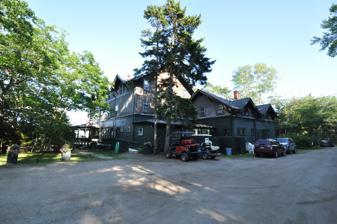
Building: Small Point Club
Country: Unknown
Year built: 1896
United States historic place Small Point Club U.S. National Register of Historic Places Show map of Maine Show map of the United States Location 64 Club Road, Phippbsburg, Maine Coordinates 43°43′16″N 69°50′14″W / 43.72111°N 69.83722°W / 43.72111; -69.83722 Area less than one acre Built 1896 ( 1896 ) Architect Neal, Joseph L. Architectural style Late Victorian NRHP reference No. 99000376 Added to NRHP March 25, 1999 The Small Point Club is a historic private social club at 64 Club Road in the Small Point area of Phippsburg, Maine .  Built in 1896 as part of a summer development started by Joseph Homan Manley , it is a fine local example of Victorian Stick and Shingle style architecture, designed by Maine native Joseph L. Neal.  It was listed on the National Register of Historic Places in 1999. Description and history The Small Point Club is located near the end of Club Road, a spur road leading to the shore on the Small Point peninsula, the southernmost tip of Phippsburg.  It is set on the east side of the road and overlooks the Gulf of Maine .  It is a three-story wood frame structure, with its main block oriented east-west, and a secondary two-story service wing attached to the southwest corner, oriented north-south.  Its sections are covered by gabled roofs, with cross-gables on the eaves supported by large brackets.  The exterior is clad in patterned wooden shingles, and a single-story covered porch wraps around the north, east, and south sides of the eastern half of the building.  The first floor is dedicated to public spaces (a large living room area to the east), with bedrooms on the upper floors. The club, founded in 1895, was the brainchild of several prominent summer residents of the small summer colony developed by Joseph Homan Manley .  Early members of the club included (in addition to Manley) Arthur Sewall , the 1896 Democratic candidate for Vice President of the United States .  The club was conceived of as a place "for our mutual social intercourse".  The clubhouse was designed by Wiscasset native Joseph L. Neal, and was built in 1895; it is one of his few known commissions in Maine.  His original design called for a more elaborate Stick style exterior. See also National Register of Historic Places listings in Sagadahoc County, Maine References